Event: Nepal Earthquake
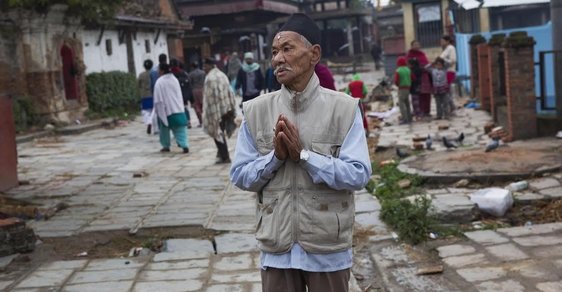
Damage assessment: damage